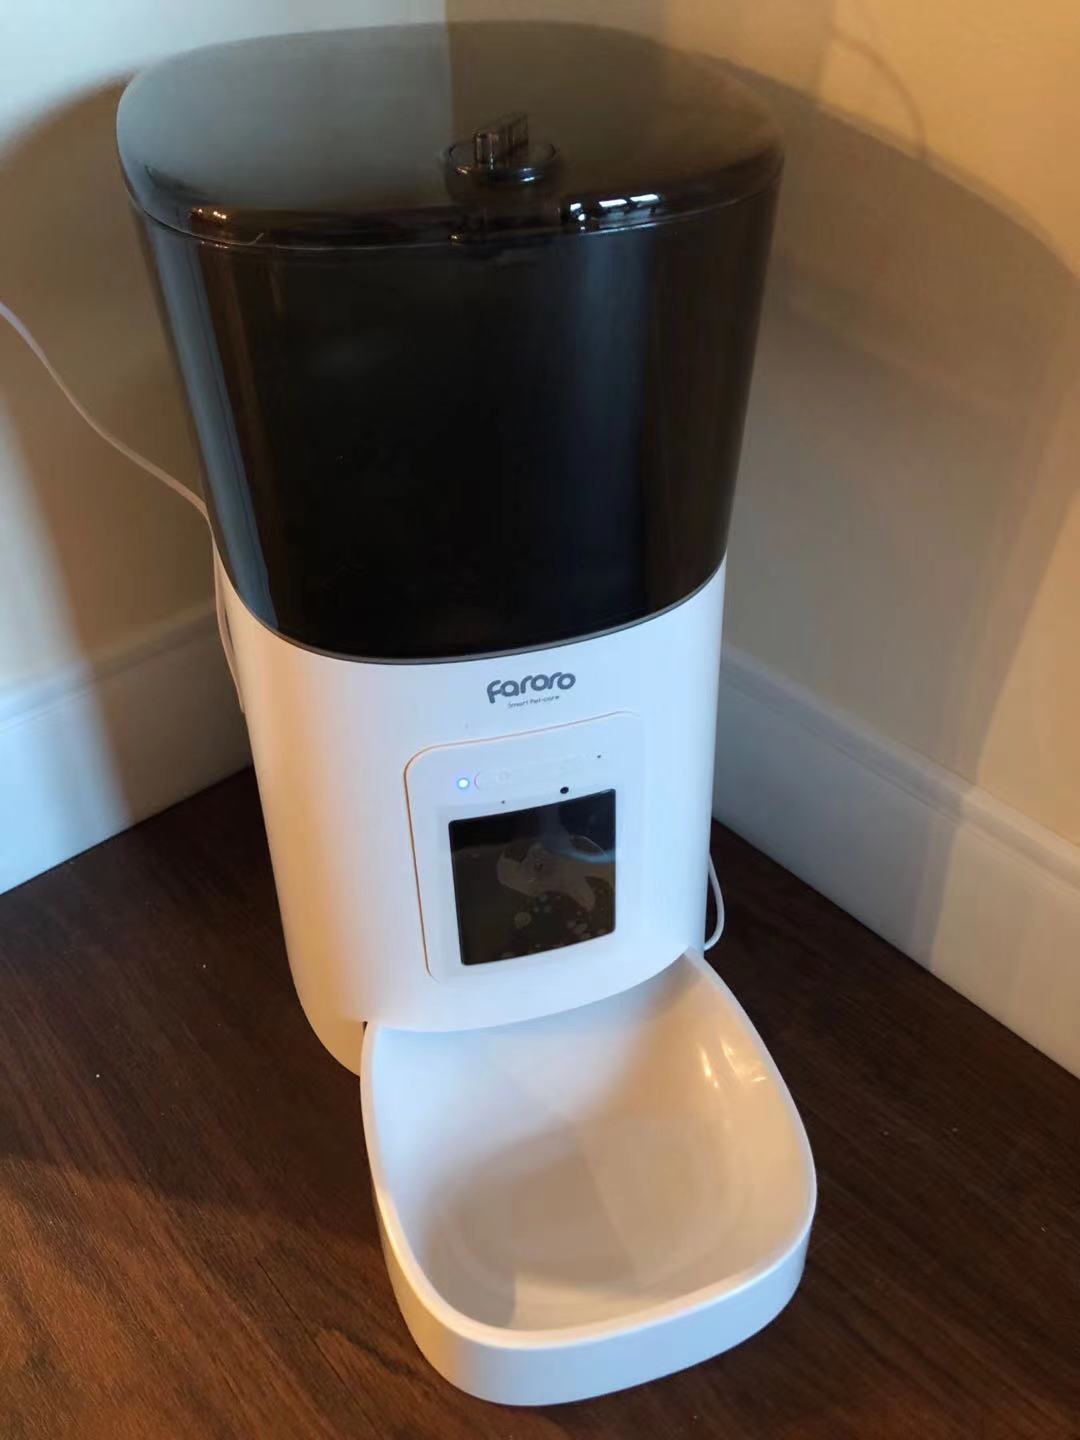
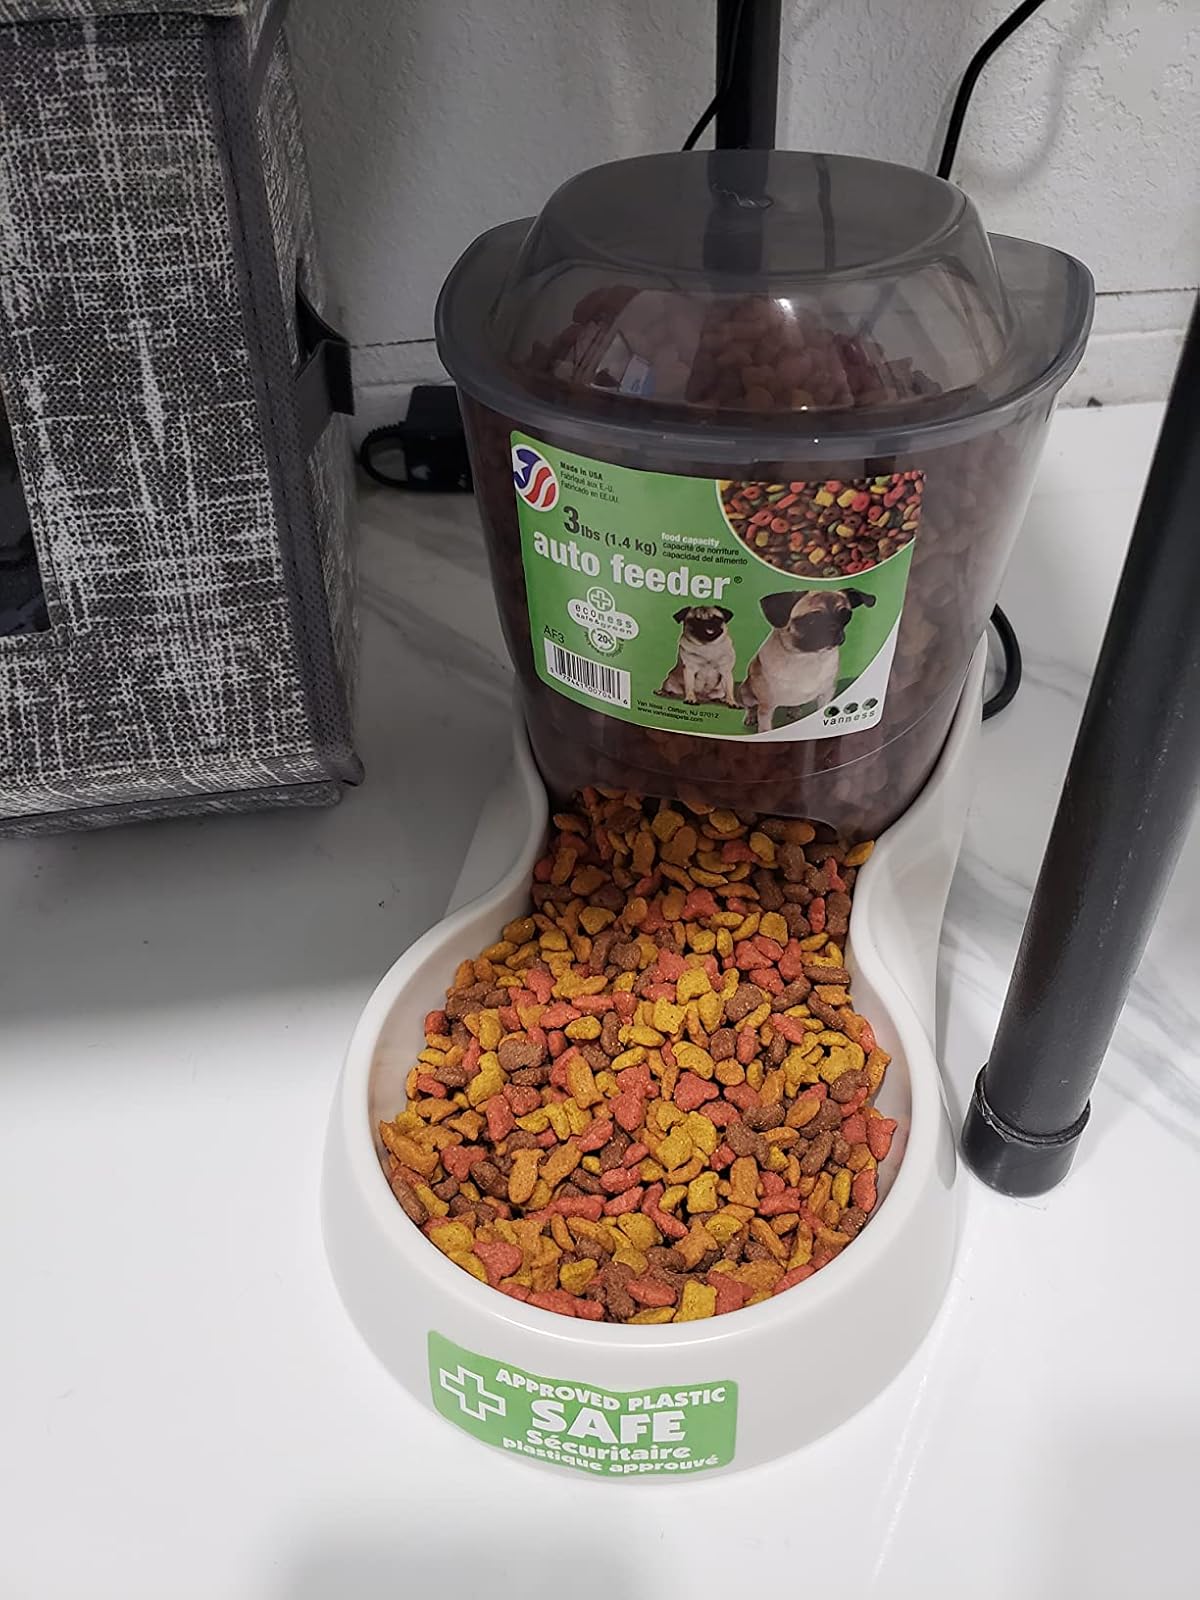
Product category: items_feeder
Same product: no